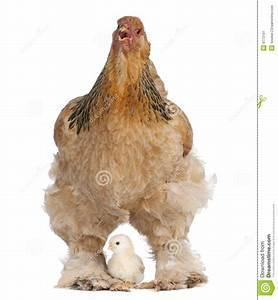
chicken